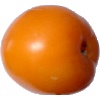
Label: yellow_tomato